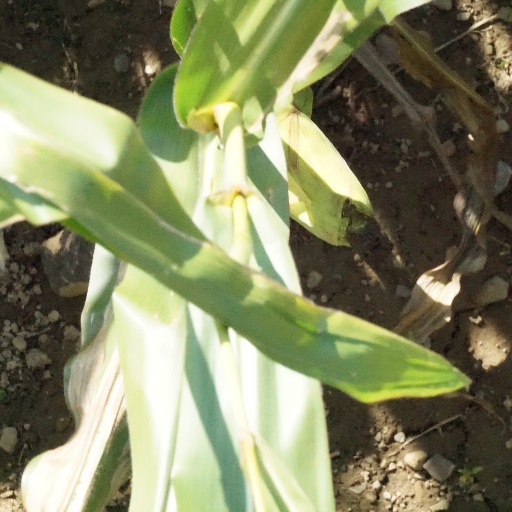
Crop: maize; corn